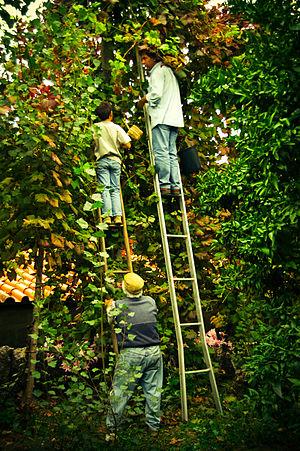
Vendange au Guimarães,Portugal
Le vinho verde est un vin portugais protégé par une Denominação de Origem Controlada de la région de Minho, dans le nord-ouest du pays. Son nom fait référence à la fraîcheur de sa jeunesse plus qu'à sa couleur puisque cette appellation produit des vins rouges, des vins blancs et quelques vins rosés. La plupart de ces vins doivent se boire dans leur prime jeunesse. Leur zone de production s’étend sur 160 kilomètres et représente 15 % de la superficie du vignoble portugais. C'est un vignoble morcelé à l'extrême où, d'une façon générale, chaque producteur ne possède guère plus d’un hectare. Ses vignes furent longtemps cultivées en hautain, ce qui faisait constater à Louis Orizet dans les années 1970 :